Danforth Music Hall

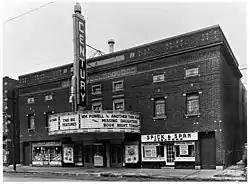
The Century Theatre, c. 1939

In 1923, the Allen Theatres chain was facing financial pressures, and most of its theatres were acquired by the Famous Players chain. The name of Allen's Danforth Theatre was changed to the Century Theatre, and it was managed by a Famous Players subsidiary, the B&F chain. The theatre remained a first-run movie house until the late 1960s, and it subsequently served as a Greek language cinema known as the Titania Theatre from 1970 to 1978.